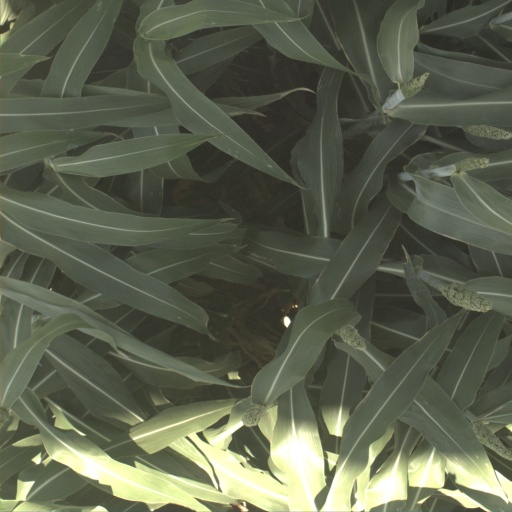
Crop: sorghum